Swedish Chef

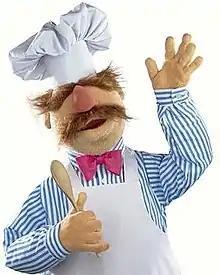

The Swedish Chef is a Muppet character from the sketch comedy television series "The Muppet Show," known for his eccentric culinary skills and communicating in mock Swedish gibberish. He was originally performed by Jim Henson and Frank Oz simultaneously, with Henson performing the head and voice and Oz performing the character with real hands. The Swedish Chef is currently performed by Bill Barretta with Peter Linz performing the character's hands. He is best known for his ridiculous cooking methods and the phrase "Bork, bork, bork!".